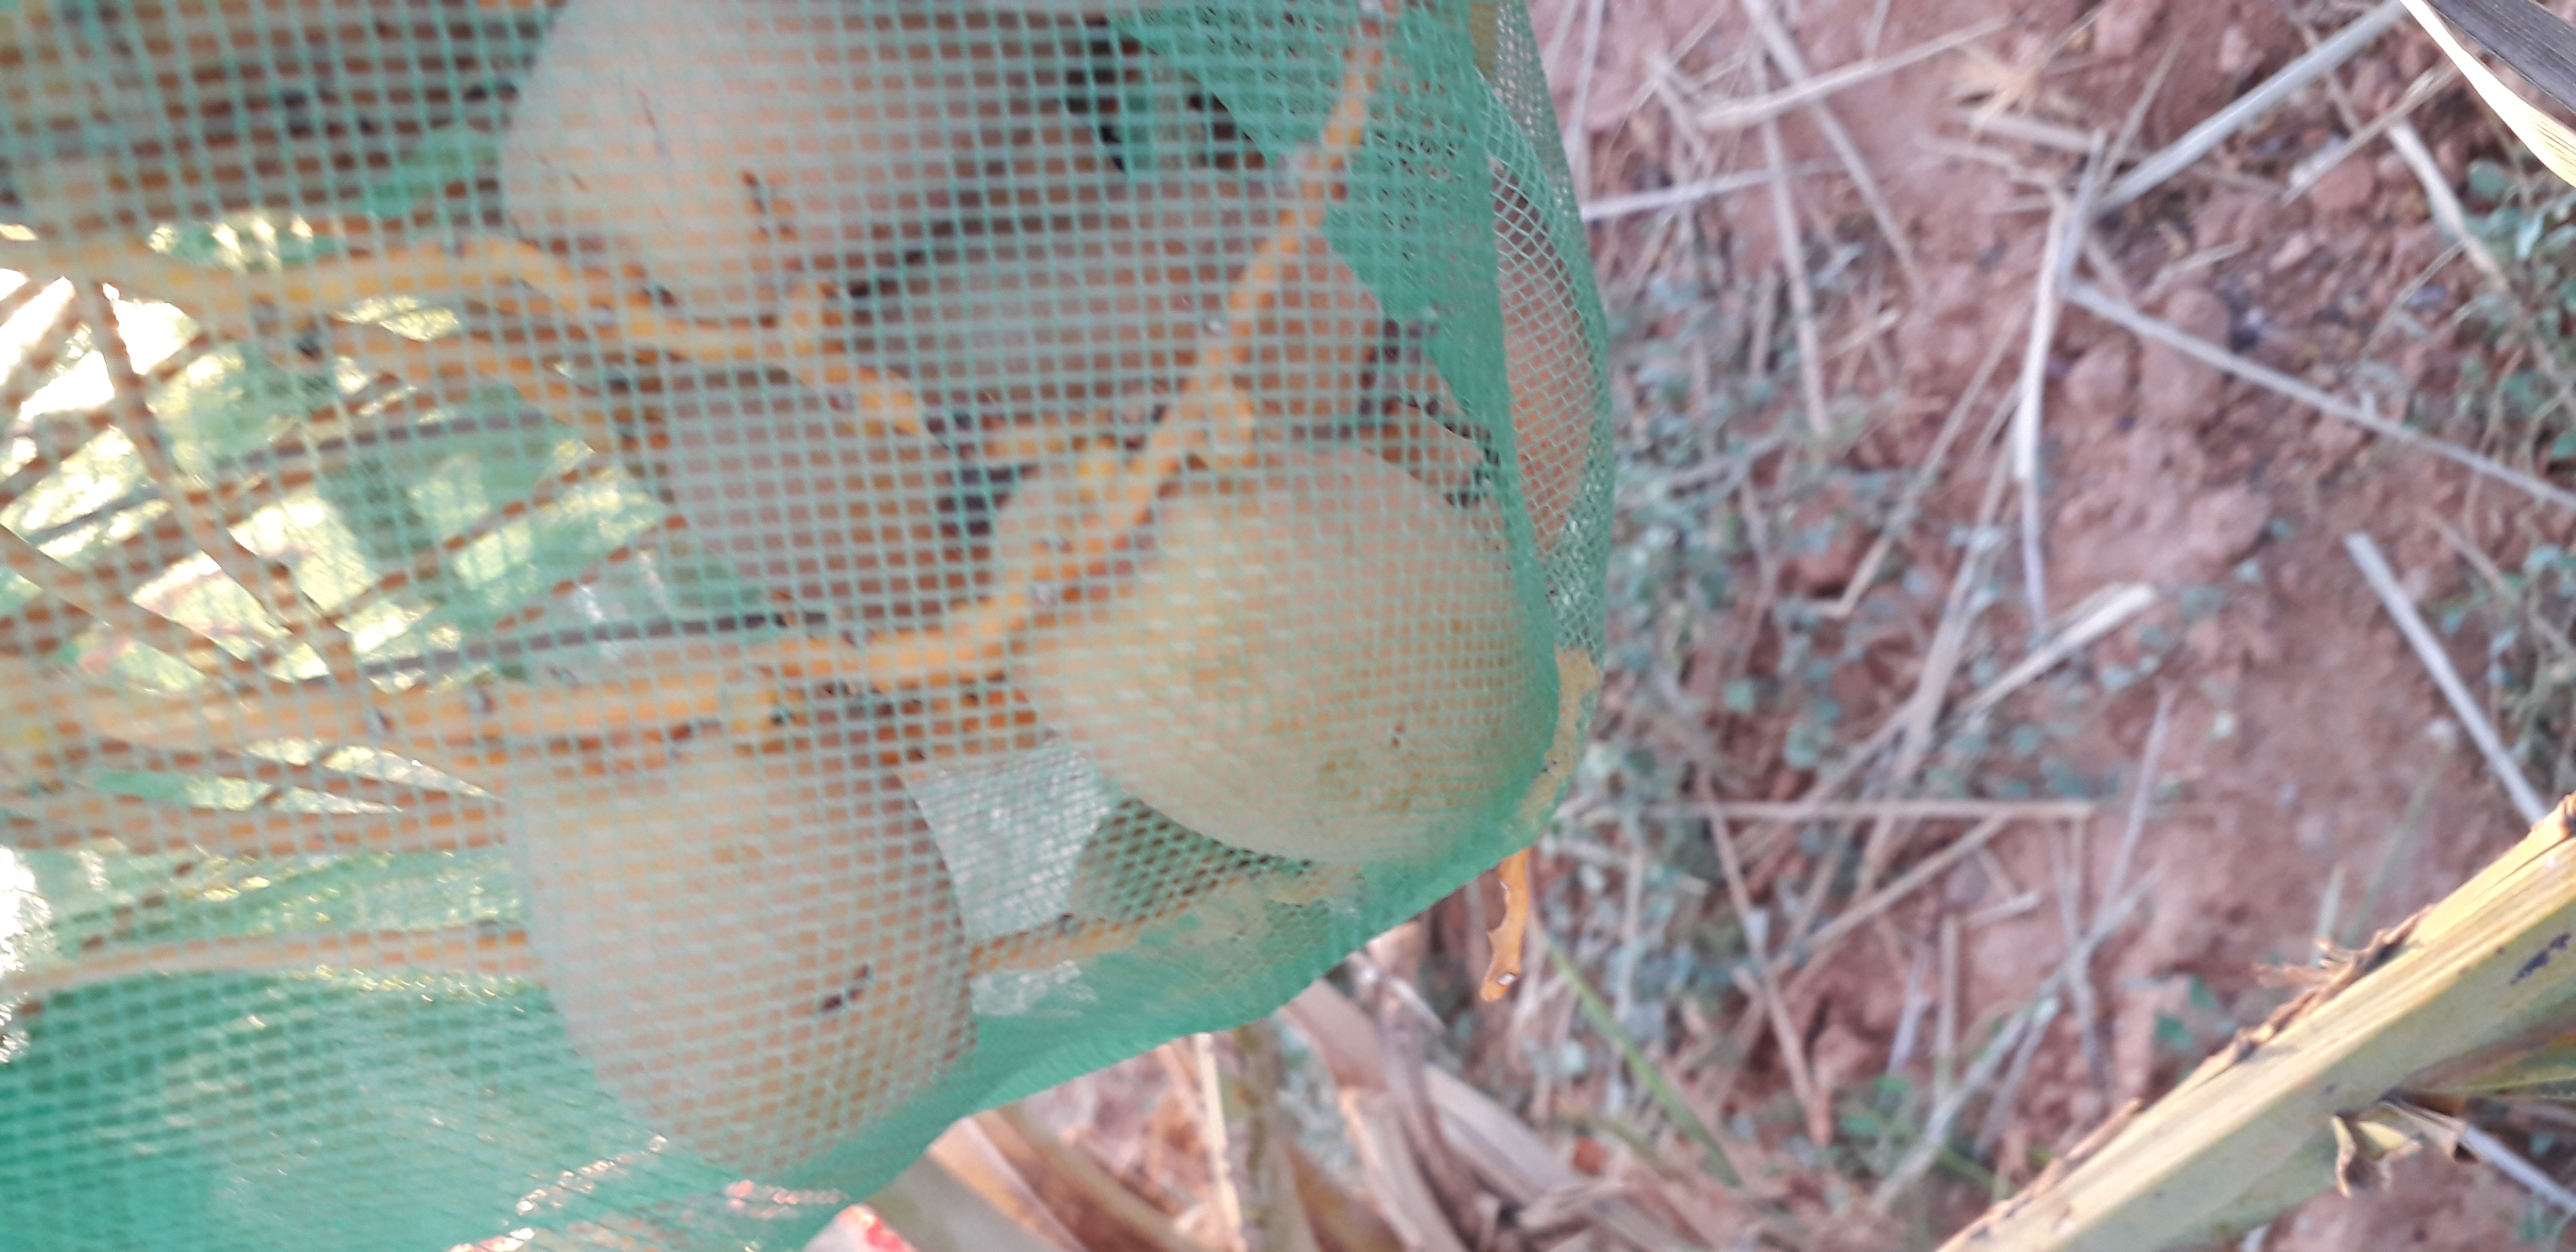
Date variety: Boumajhoul